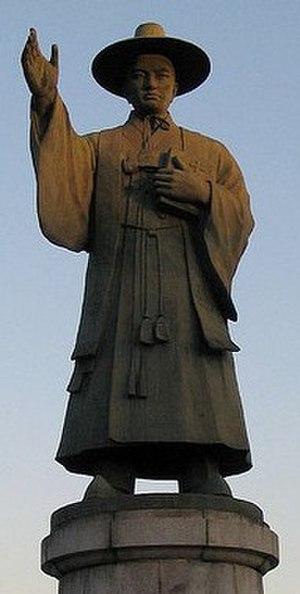
Saint André Kim Taegon, né en 1821 et mort en 1846, est un prêtre catholique coréen. Premier coréen à être ordonné prêtre, il est mort pour la foi durant les années de persécutions du XIXᵉ siècle qui frappèrent les catholiques de son pays.
Cette liste de saints concerne les saints et les bienheureux, reconnus comme tels par l'Église catholique, ayant vécu au XIXᵉ siècle. À ce jour, l'Église a donné comme modèles évangéliques 318 saints du XIXᵉ siècle.